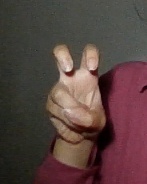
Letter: toot